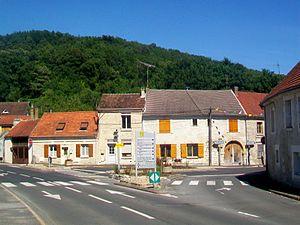
La place publique (nom officiel de la place) à l'entrée ouest du vieux village.
Monchy-Saint-Éloi est une commune française située dans le département de l'Oise en région Hauts-de-France. Ses habitants sont appelés les Monchyssois et les Monchyssoises.